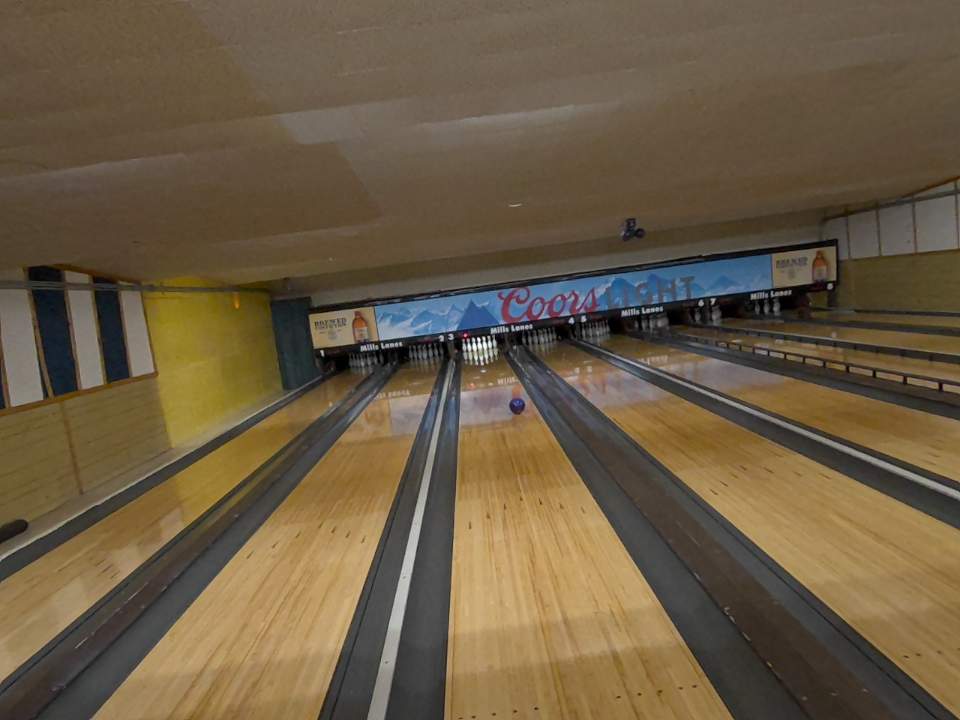
Object: bowling_ball